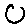
Label: 0